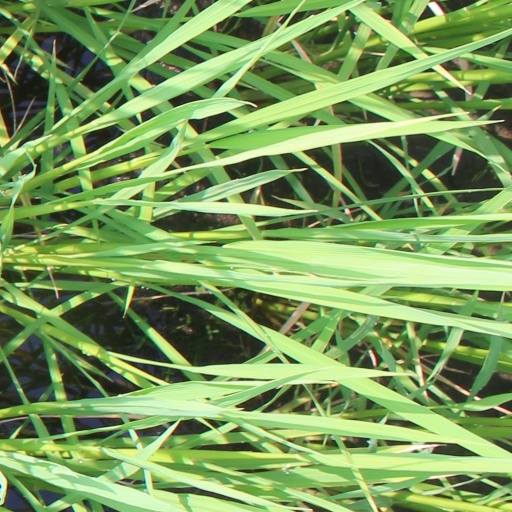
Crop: rice